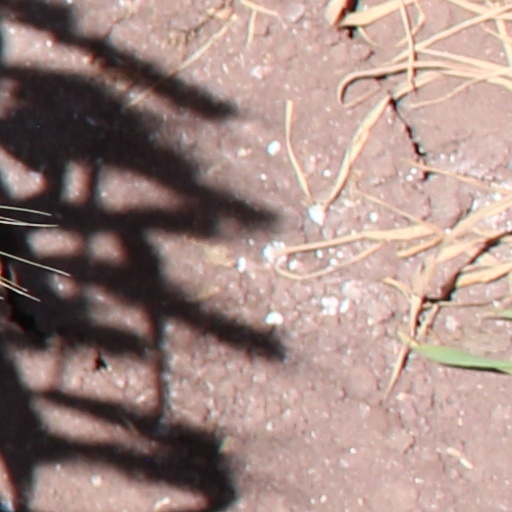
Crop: wheat